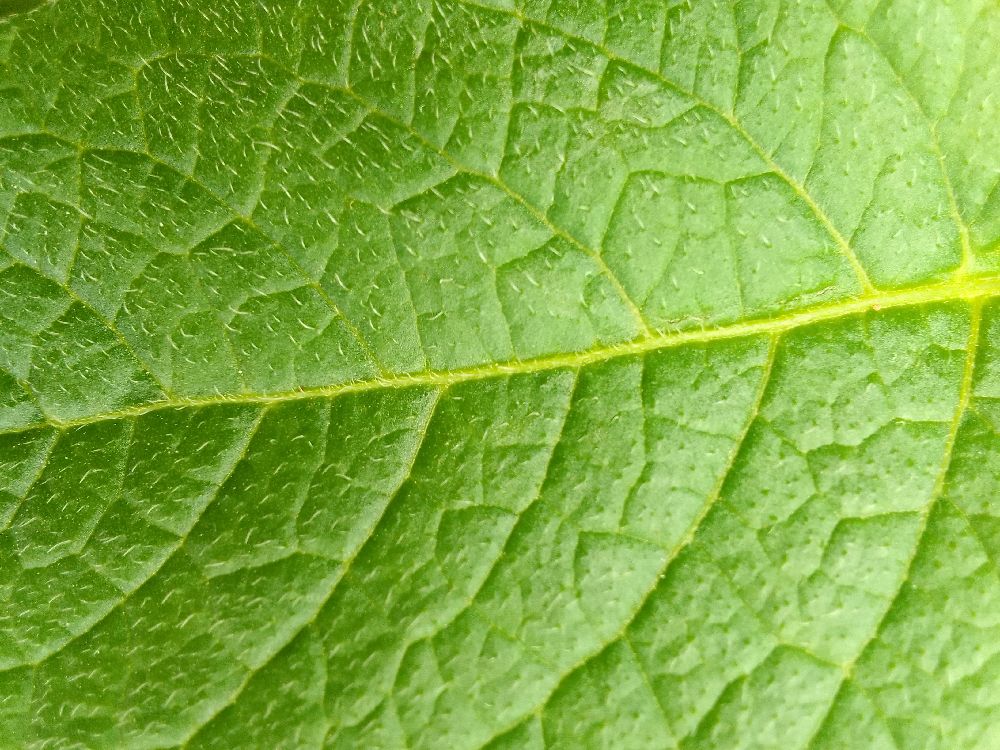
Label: Healthy